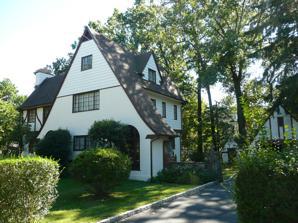
Building: The House that Lives
Country: United States of America
Year built: 1922
Historic house in New Jersey, United States United States historic place The House that Lives U.S. National Register of Historic Places New Jersey Register of Historic Places Show map of Essex County, New Jersey Show map of New Jersey Show map of the United States Location 83 Watchung Avenue, Montclair, New Jersey Coordinates 40°49′52″N 74°12′34″W / 40.83111°N 74.20944°W / 40.83111; -74.20944 Built 1922 Architect Clifford C. Wendehack Architectural style Modern Movement, Tudor Revival MPS Montclair MRA NRHP reference No. 86002976 NJRHP No. 1136 Significant dates Added to NRHP July 1, 1988 Designated NJRHP September 29, 1986 The House that Lives is a historic house located at 83 Watchung Avenue in the township of Montclair in Essex County, New Jersey , United States. It was built in 1922 and designed by architect Clifford C. Wendehack with Modern Movement and Tudor Revival elements. The house was added to the National Register of Historic Places on July 1, 1988, for its significance in architecture. It was listed in the Selection of Montclair's Published Houses section of the Historic Resources of Montclair Multiple Property Submission (MPS). The house received its name from the Woman's Club of Upper Montclair , which exhibited the house during its "Better Homes Week" in June 1923. See also National Register of Historic Places listings in Essex County, New Jersey References